Datsun 510

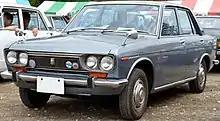
1972–1973 Datsun Bluebird 1400 Deluxe (510N, Japan)

In September 1970, the 1.3 and 1.5-liter engines were replaced with 1.4-liter units. In September 1971 the new, larger, Bluebird U (610) appeared in Japanese showrooms, but the 510 continued on sale as a lower-priced, more compact version. It also received a minor facelift with plastic surrounds for the headlamps, while the 1800 cc models were discontinued. The chassis code was changed to 510N.